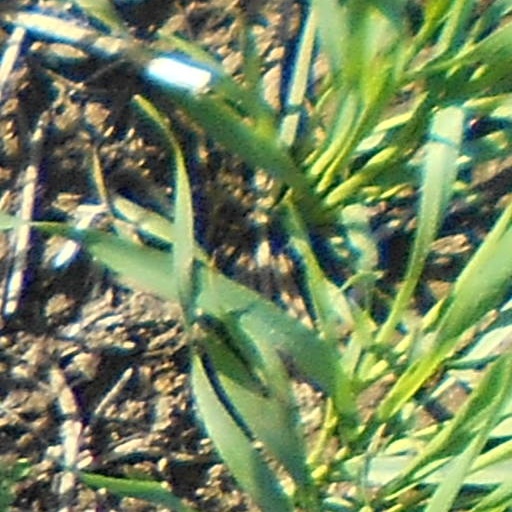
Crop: wheat